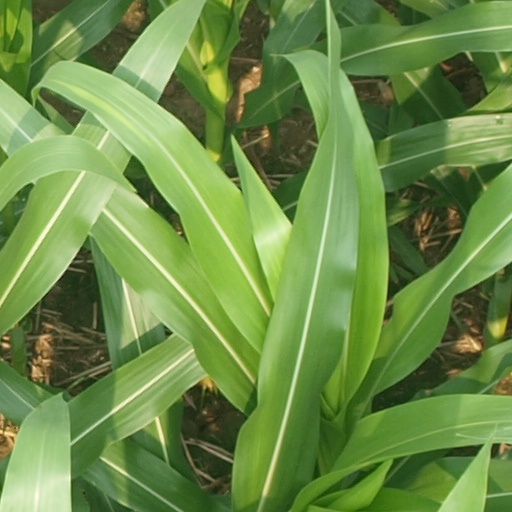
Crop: maize; corn